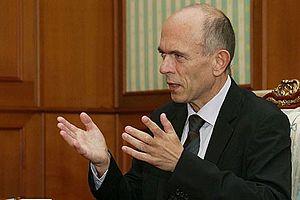
Le gouvernement Drnovšek III est le gouvernement de la république de Slovénie entre le 27 février 1997 et le 7 juin 2000, durant la 2ᵉ législature de l'Assemblée nationale.
Le gouvernement Drnovšek IV est le gouvernement de la république de Slovénie entre le 30 novembre 2000 et le 19 décembre 2002, durant la 3ᵉ législature de l'Assemblée nationale.